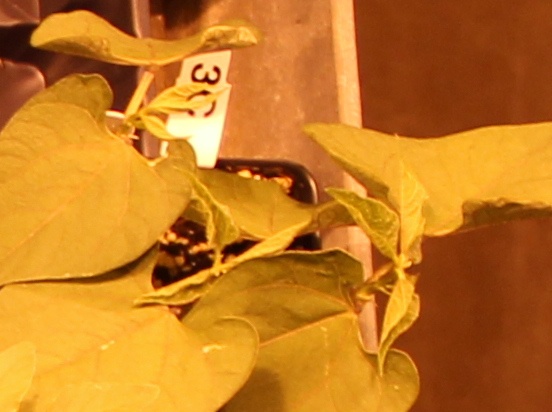
Label: Blackbean